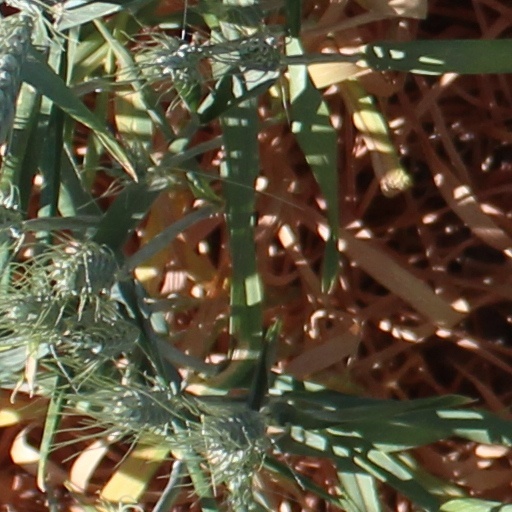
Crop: wheat